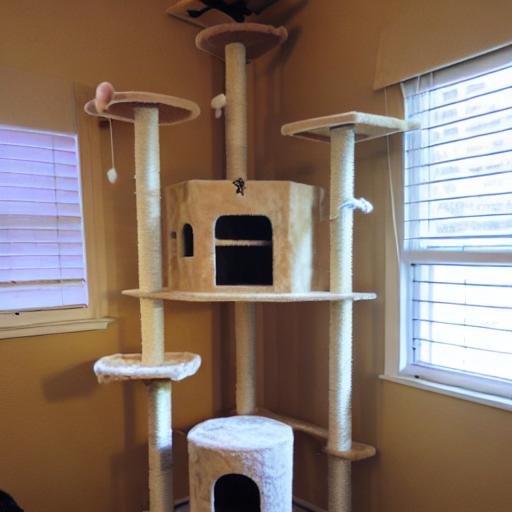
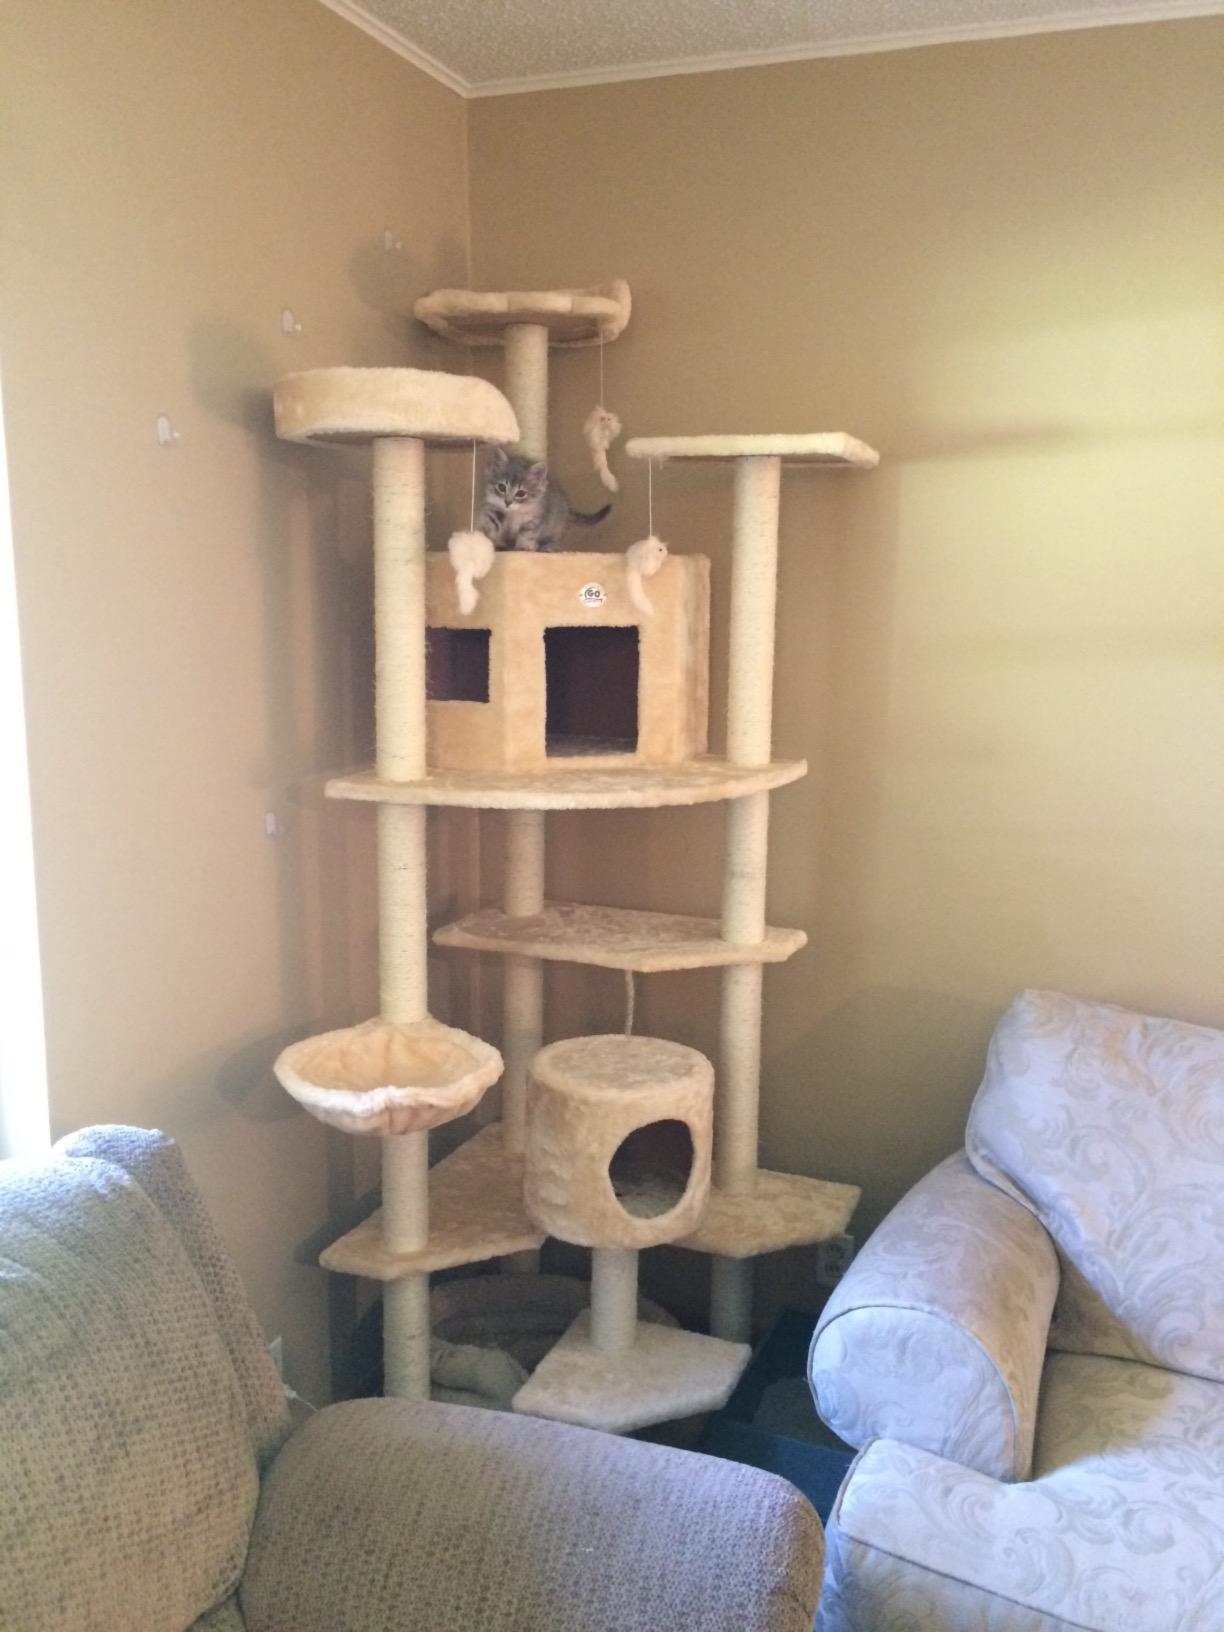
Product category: items_cat tree
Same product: no